Ashburys railway station

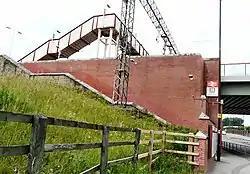
Street entrance to the station, from the A6010 Pottery Lane

The station is unstaffed and has no permanent buildings (other than standard waiting shelters) or ticket provision, so all tickets must be bought on the train or prior to travel. Train running information is provided by digital display screens and timetable posters.